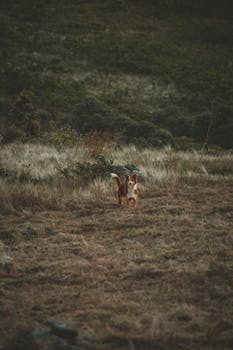
Label: No Watermark